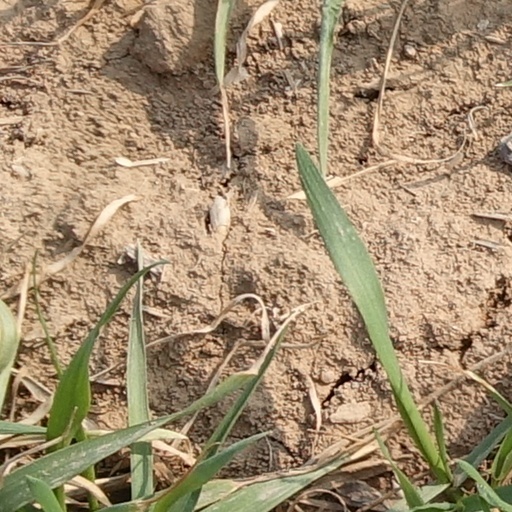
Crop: wheat